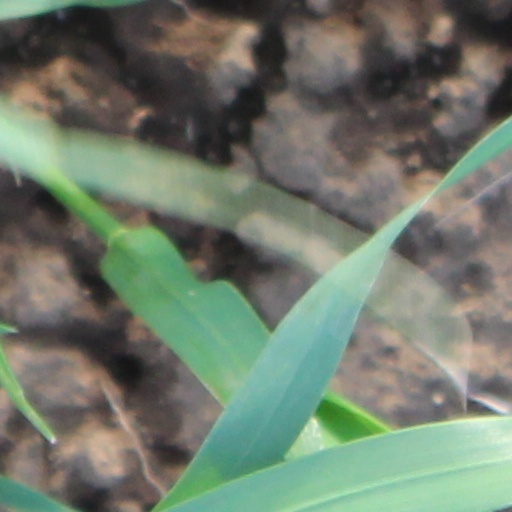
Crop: wheat